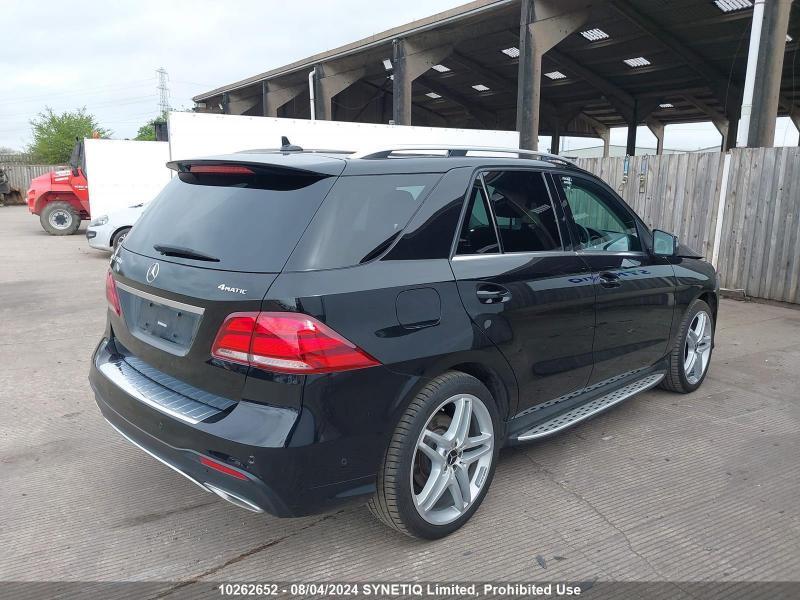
Aucun dommage détecté.
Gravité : aucun